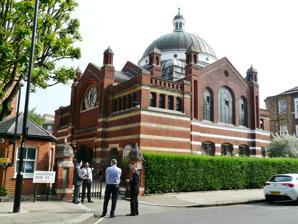
Building: Lauderdale Road Spanish & Portuguese Synagogue
Country: United Kingdom
Year built: 1896
Synagogue in the City of Westminster, London, England Lauderdale Road Spanish & Portuguese Synagogue The synagogue in 2014 Religion Affiliation Orthodox Judaism Rite Spanish & Portuguese Sephardi Ecclesiastical or organisational status Synagogue Leadership Senior Rabbi Joseph Dweck Status Active Location Location Lauderdale Road , 2 Ashworth Road, Maida Vale , City of Westminster , London , England W9 1JY Country United Kingdom Location of the synagogue in the City of Westminster Geographic coordinates 51°31′40″N 0°11′05″W / 51.5277°N 0.1846°W / 51.5277; -0.1846 Architecture Architect(s) Davis & Emanuel Type Synagogue architecture Style Byzantine Revival Date established 1657 (as a congregation) Completed 1896 Website sephardi .org .uk /lauderdale Listed Building – Grade II Official name Spanish and Portuguese Synagogue Type Listed Building Designated 6 September 1989 Reference no. 1264017 The Lauderdale Road Spanish & Portuguese Synagogue , more commonly called the Lauderdale Road Synagogue , is an Orthodox Jewish congregation and synagogue , located in Maida Vale on Lauderdale Road in the City of Westminster , West London , England , in the United Kingdom. The synagogue is the community hub of the S&P Sephardi Community , also known as Qahal Qadosh Shaar Shamayim ( Hebrew translation: "The Holy Congregation of the Gate of Heaven"). The congregation worships in the Sephardi rite , and it is  the oldest Jewish community and largest of Sephardi origin in the United Kingdom. The synagogue, completed in 1896, was designated as a Grade II listed building in 1989. History Logo of the congregation Main article: Resettlement of the Jews in England The Spanish and Portuguese Jews’ Congregation of London was founded in 1657 following a petition by Rabbi Menashe Ben Israel of Amsterdam to Oliver Cromwell from six Jews living in London who sought permission to worship freely and to acquire land for a cemetery. Cromwell provided a verbal guarantee and it was the first time that Jews were able to profess their faith openly since their 1290 expulsion by Edward I . This section is written like a personal reflection, personal essay, or argumentative essay that states a Wikipedia editor's personal feelings or presents an original argument about a topic. Please help improve it by rewriting it in an encyclopedic style . ( April 2024 ) ( Learn how and when to remove this message ) A move across London The history of Lauderdale Road synagogue is history of the move across London by the Sephardi community. Until the mid-nineteenth century there was only one Sephardi synagogue in London, Bevis Marks Synagogue , in East London at the edge of the City of London . Poorer community of families originally from Spain and Portugal , many of them crypto-Jewish refugees from the Spanish and Portuguese inquisitions , had originally congregated in this area in the eighteenth century. However, by the mid-nineteenth century, the single synagogue meant that members of the Sephardi community resident in wealthier West London had no Sephardi place of worship or were forced to walk across town on the Sabbath for prayers. The drift of Sephardi Jews away from East London gathered pace leading to diminished presence at Bevis Marks and the need for a new synagogue. As the community rose in prosperity and West London emerged as the capital’s most desirable district, this movement accelerated. The community’s first West London Sephardi synagogue was established in Wigmore Street in 1853; in 1867 it moved to Bryanston Street, near Marble Arch. However in the 1880s, as Victorian London evolved, the community continued to shift westwards and attendance at Bryanston Street declined. In 1892 it was ascertained only 64 members of the congregation were living within a mile of Bryanston Street, but that 93 lived within the same distance of Clifton Road, in Maida Vale, which was fast emerging as the heart of the community. A total of 62 per cent of members of the London Sephardi community were living in North West and West London. This led to the decision being taken to build a large synagogue in the area. The Sephardi cousinhood The Lauderdale Road Synagogue opened in 1896. The synagogue building was constructed in the Byzantine Revival style by architects Davis & Emanuel. Its interiors reflect the success of its membership in the late nineteenth century in global commerce across the British Empire and beyond. It has a large domed ceiling, grand stained glass windows set in arched recesses, tapestry carpets across the polished wooden floors, as well as a large ark. The nineteenth century history of Lauderdale Road is wrapped up with the Sephardi families of what the chronicler of Jewish life in Britain Chaim Bermant called "the Cousinhood" or the Victorian Anglo-Jewish gentry. Many of the most esteemed families of Victorian Anglo-Jewry were associated with Lauderdale Road synagogue such as the Sassoon , Montefiore and Mocatta families. Prominent figures who attended Lauderdale Road in the nineteenth century included the sons of David Sassoon of Bombay, such as Sassoon David Sassoon , Reuben David Sasson and Arthur Sassoon . Sir Edward Sassoon , of the next generation, was president of the community. Their arrival marked the start of a growing number of members who were not by heritage Sephardi Jews from Spain and Portugal but Mizrahi Jews originally from communities across the Middle East. Sir Edward Sassoon was the president of the community. The Jewish National Home Lauderdale Road also played a key role in both the emergence of Zionism in the United Kingdom and the worldwide effort to compile Sephardi heritage. At the turn of the century the Sephardi community was led by Haham Rabbi Moses Gaster , from 1887 to 1917, who played a major role in the promotion of Zionism in the British Jewish community. The first meeting to plan the Balfour Declaration was held in the home of Haham Rabbi Gaster. The role of senior rabbi was filled by the Sephardi scholar Rabbi Shem Tob Gaugine 1920-1953, who led a large scale ethnographic effort to compile the full diversity of Sephardi and Mizrahi customs and approach to Jewish law, compiled in the multi-volume Keter Shem Tob . Haham Rabbi Moses Gaster, a former leader of the community Growing prosperity continued to change the profile of the community. The orphanage, originally attached to Lauderdale Road was closed in 1940 as it was no longer necessary. Almshouses in East London were similarly disposed of. During World War Two the synagogue suffered bomb damage along with much of the surrounding area due to German air raids. Members of the community also began to enjoy political prominence at this time. Sir Philip Sassoon , who between 1924 and 1929 and again from 1931 until 1937 when he served as Under-Secretary of State for Air and in 1937 was First Commissioner of Works until his death in 1939, was a member and donor to the community. During this time another prominent member of the community Leslie Hore-Belisha served first  as Minister of Transport from 1934-1937 and then as War Secretary from 1937–1940. Meanwhile, the community suffered heavy losses amongst its young men who fought in large numbers in both World Wars. However, despite its material and political successes, rising assimilation, both to the wider Ashkenazi community and British society more generally saw the still dominantly Spanish and Portuguese origin community begin to shrink in the second quarter of the twentieth century. Postwar Jewish migration Lauderdale Road's history in the late twentieth century was defined and revived by a new wave of Jewish migration to London. The postwar years saw the declining numbers of this historically Spanish and Portuguese Sephardi community go into reverse with the large-scale arrival into the community of Baghdadi and Iraqi Jews from Asia and the Middle East. Albert M. Hyamson , a prominent member of the community and a leading historian of Anglo-Jewry, remarked in 1951: "By now the complexion of the Community had changed considerably. The names of the Yehidim were still for the most part Sephardi, whatever those of their mothers may have been, but the Lopezes, the Baruch Lousadas, the Gonzales, the Nunes, and others of the seventeenth and early eighteenth centuries, savouring of the peninsula, had become exceptional. Prominent in their place were not only Italian ones such as Montefiore, but also those reminiscent of oriental lands—Aloof, Abecasis, and above all Sassoon." A leading figure in welcoming this postwar migration was Haham Rabbi Solomon Gaon , who took up the leadership of the community from 1947-1977. Gaon also served as chief rabbi to the Sephardi communities of the British Commonwealth. A program at Montefiore College, a Jewish educational organisation associated with Lauderdale Road, welcomed young Jewish men to pursue Jewish studies in London principally from Morocco, Tunisia and Algeria as those communities emigrated en masse to Israel and France in the decades following the creation of the state of Israel, opening up the community further. Meanwhile prominent members of the community in the twentieth century included Alan Mocatta . Nathan Saatchi, who led his family to London from Baghdad, was the father of Charles and Maurice Saatchi, and a prominent member of the community. Maurice Saatchi married his first wife Gillian Osband at Lauderdale Road. Both Charles and Maurice Saatchi have donated to the Lauderdale Road Jewish community. The writer Simon Sebag-Montefiore received his Bar Mitzvah at Lauderdale Road. Today This section is written like a personal reflection, personal essay, or argumentative essay that states a Wikipedia editor's personal feelings or presents an original argument about a topic. Please help improve it by rewriting it in an encyclopedic style . ( April 2024 ) ( Learn how and when to remove this message ) A pan-Sephardi community Over the course of the twentieth century the community welcomed Jewish refugee and immigrant families from across North Africa, Asia and the Middle East. Lauderdale Road is a growing community with over 600 member families. Now [ when? ] in the twenty-first century the community continues to welcome new families from France, Israel and the United States. Reflecting its identity as a pan-Sephardi and no longer strictly Spanish and Portuguese descended community, the congregation was renamed in 2015 as the S&P Sephardi community. Today the community has families with historic origins across the Sephardi diaspora, including Iraq , India , Iran , Morocco , Tunisia , Egypt , Syria , Lebanon and Gibraltar and frequently hosts events, talks and religious ceremonies honouring them all. The S&P Sephardi Community also maintains the historic Bevis Marks Synagogue and the Holland Park Synagogue. Associated with the community are its Beth Din , Sephardi Kashrut Authority, JewishChoice Elderly Care Campus, the Montefiore Endowment, alongside various cemeteries and charities. Together these form the communal and philanthropic heart of Sephardi culture in the UK. To accommodate young families a La Petite Nursery, a Jewish daycare centre for small children opened on site. Rabbi Joseph Dweck, the community's current Senior Rabbi From 1977 to 2012 the community was led by Rabbi Abraham Levy , a self-described moderate and "defiant centrist" in Jewish community affairs, who established the Naima Jewish Preparatory School and welcomed continued arrivals from across the Muslim world and Iraq especially. Rabbi Abraham Levy has said "the Iraqis were a rejuvenating force within our congregation." A globalised community Today [ when? ] the congregation's senior rabbi is Rabbi Joseph Dweck , originally from the United States. In reverence to its Victorian heritage, [ clarification needed ] Lauderdale Road is one of very few synagogues where the rabbis and wardens continue to wear traditional top hats. According to Rabbi Abraham Levy, in his youth "many prominent members of the congregation would come to the service in white tie and tails" for the Kol Nidre service on Yom Kippur and that "tails gave way to jackets in the 1990s and now it is lounge suits." This evolving style reflects the continuing link and evolution from Lauderdale Road's history as the synagogue of the Sephardi Anglo-Jewish gentry, or "Cousinhood" as it became a globalised, pan-Sephardi community. The Western Sephardi liturgy of the London S&P Sephardi community is considered one of the closest to the Sephardi liturgy originally in Spain. However, reflecting the pan-Sephardi identity of the community additional parallel services are held on High Holy Days following the liturgy used by Baghdadi Jews and Iraqi Jews. This way Lauderdale Road both honours its unique role as a custodian of Spanish and Portuguese Jewish liturgy but also embraces the customs of the Jewish Middle East. See also London portal Judaism portal History of the Jews in England List of Jewish communities in the United Kingdom List of synagogues in the United Kingdom References